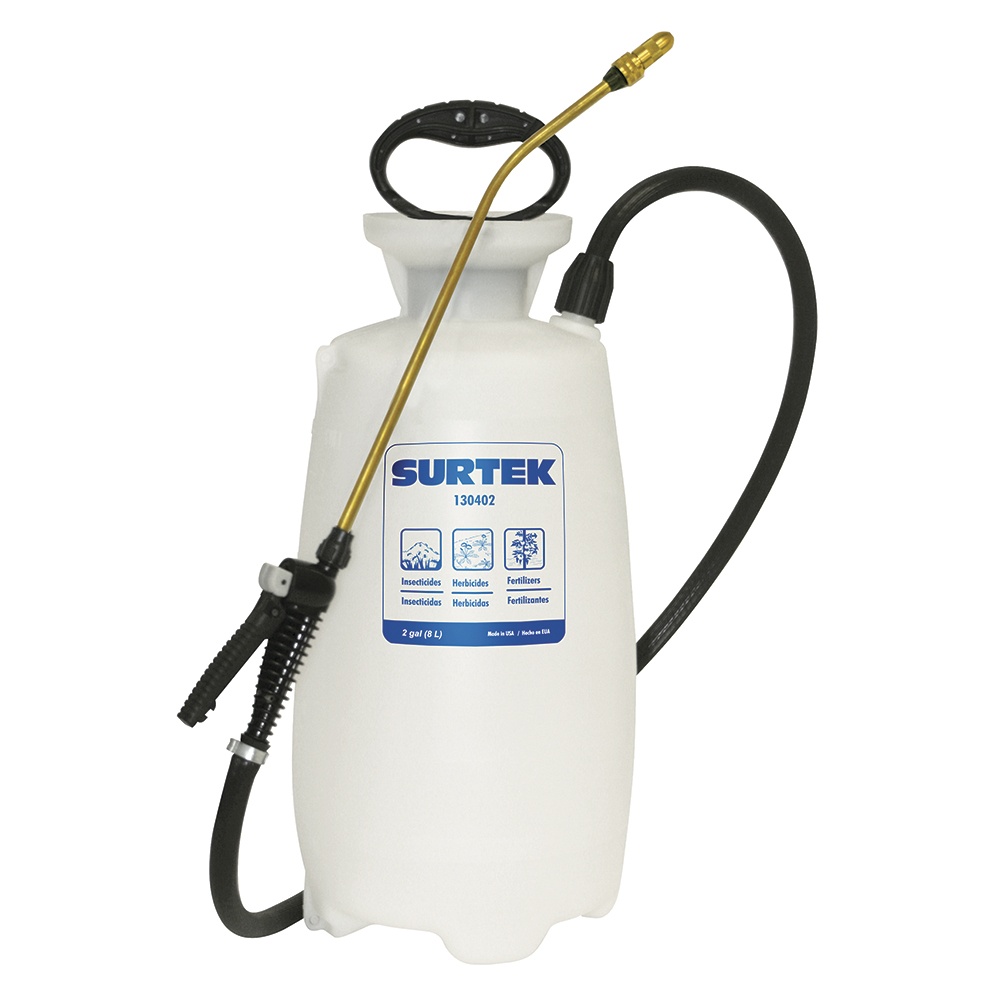
Fumigador Con Varilla Y Boquilla Metálica 7.5 Lt Surtek DS
Brand: Surtek DS
Category: Home & Garden > Household Supplies > Pest Control